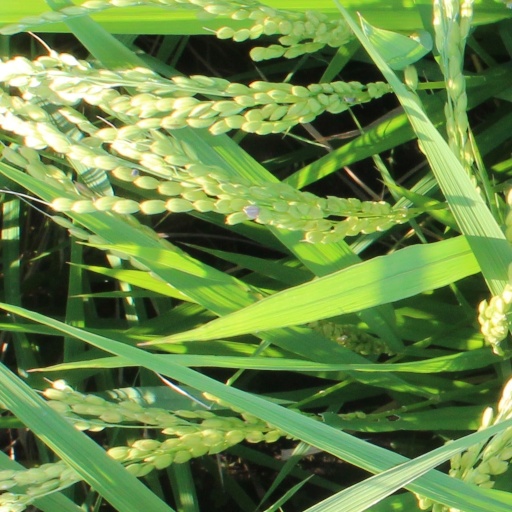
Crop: rice